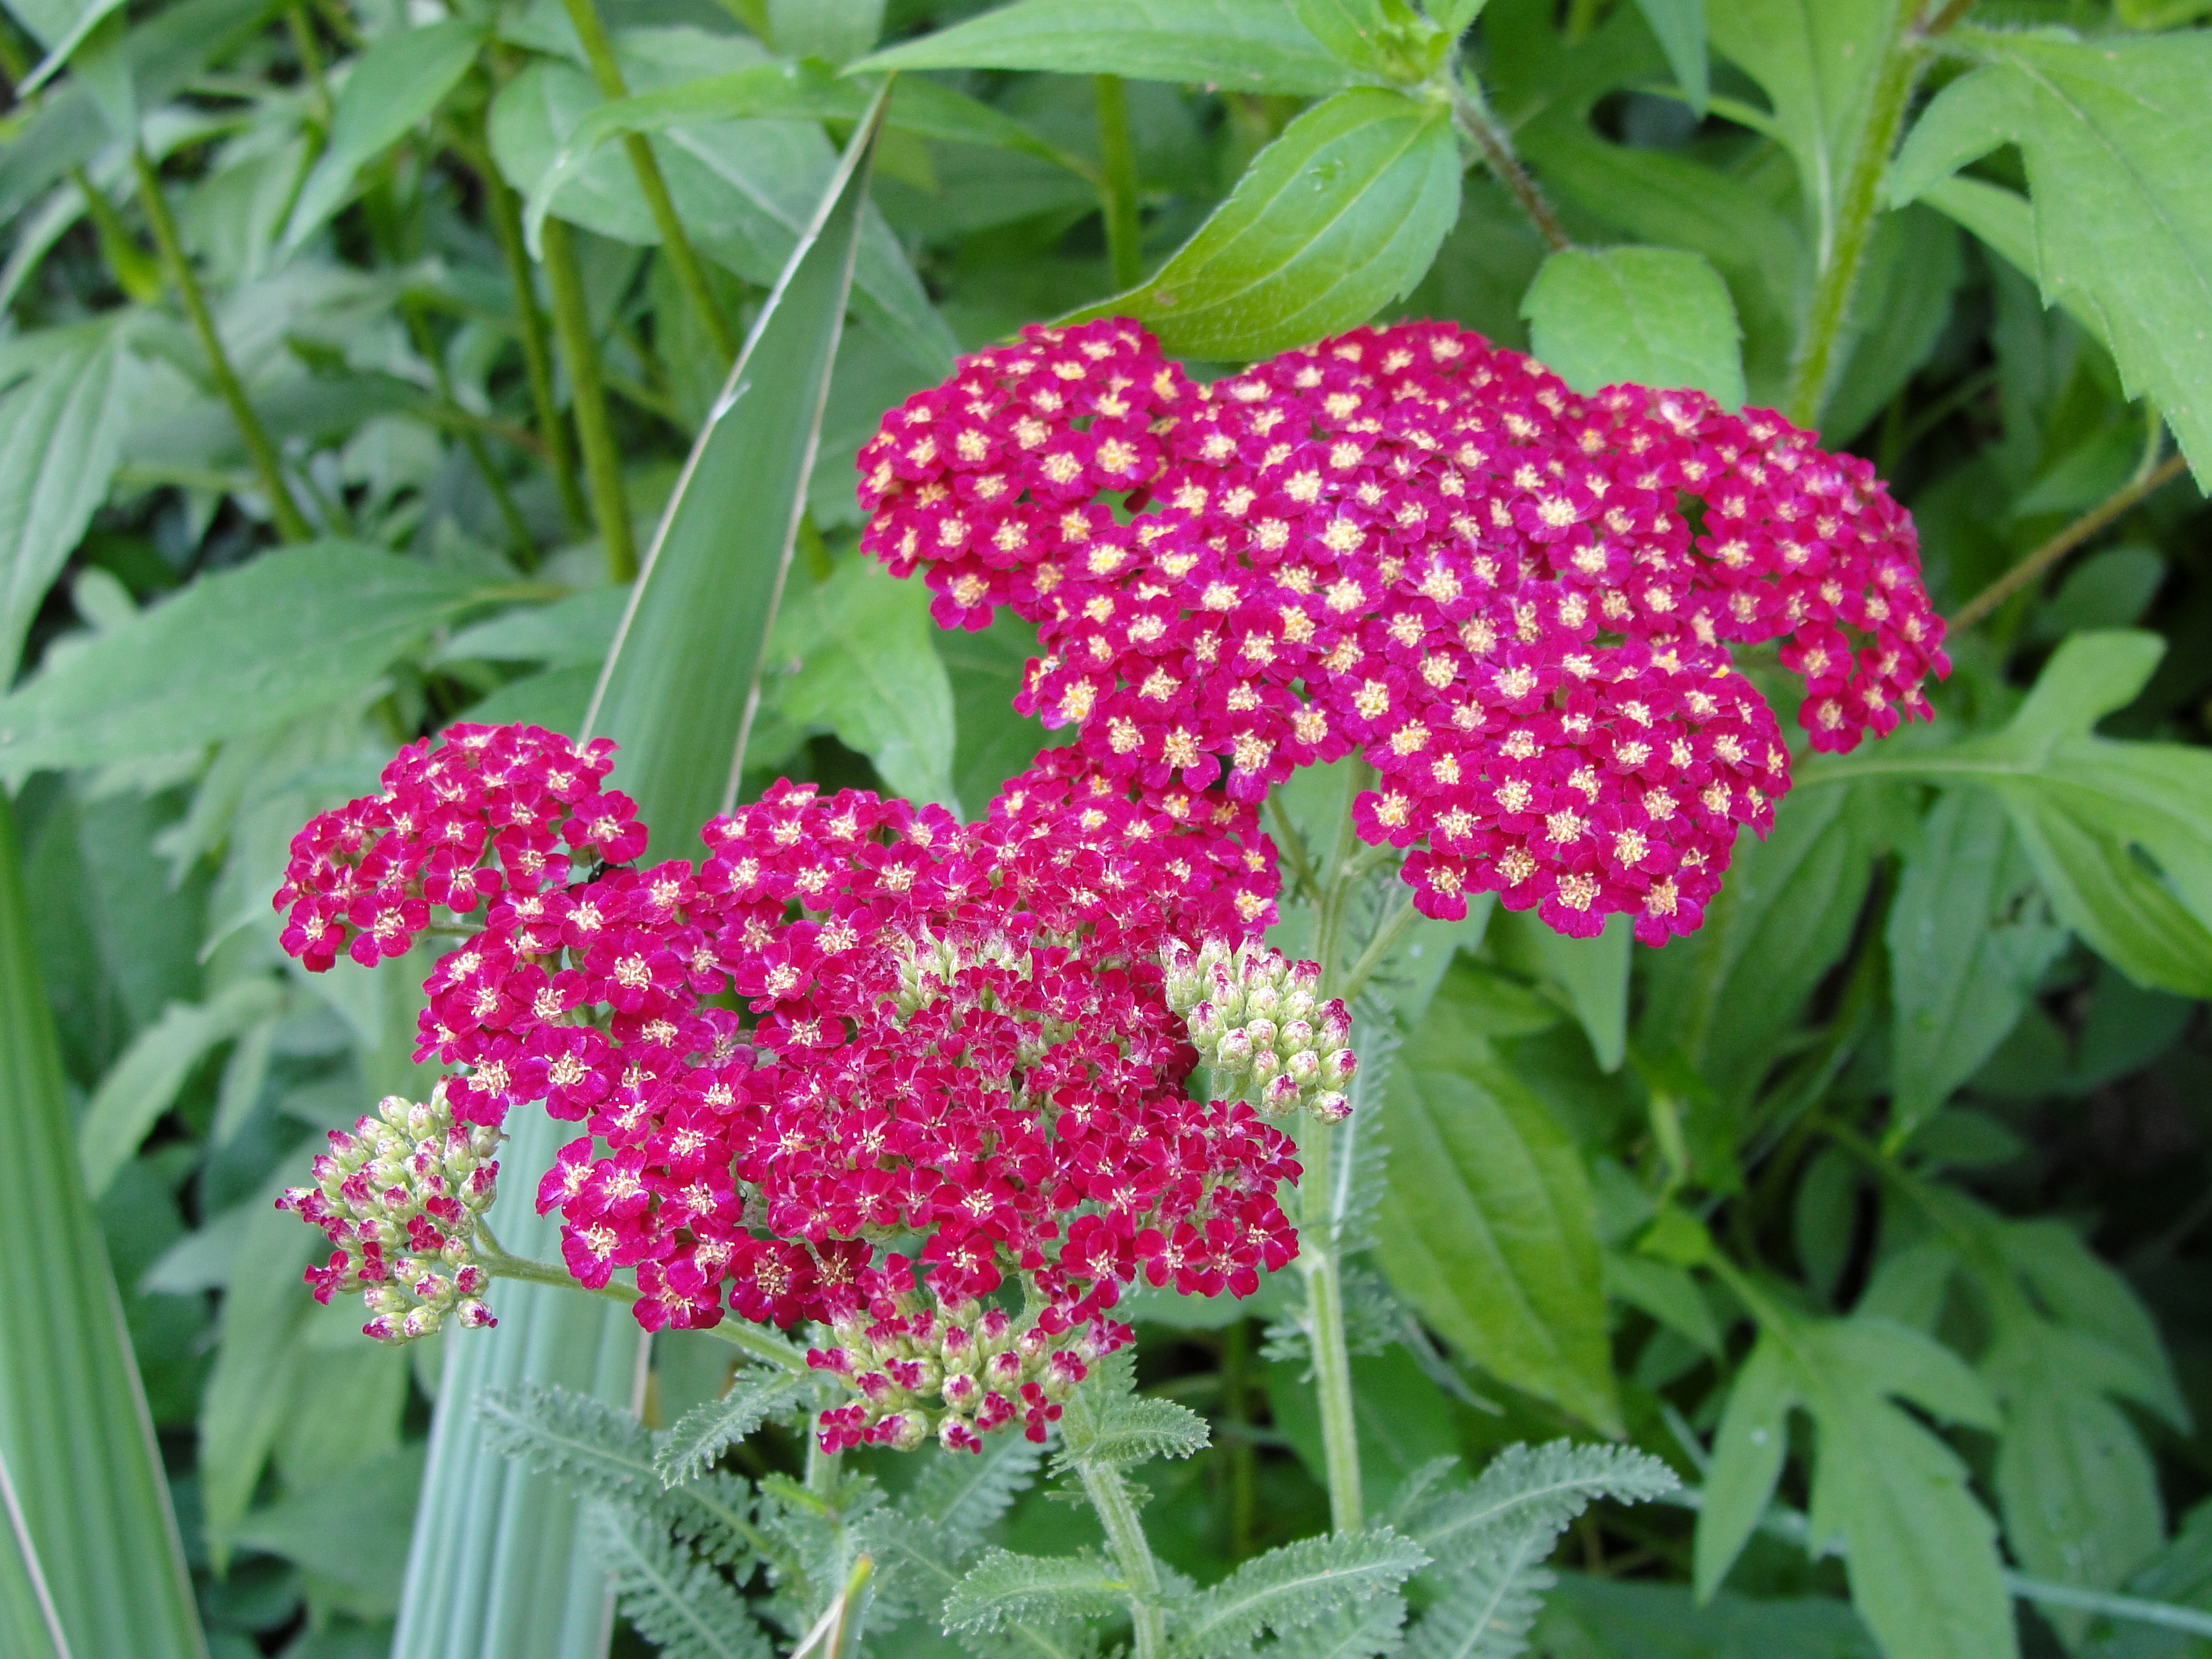
red, yellow, flower, plant, flowering plant, flora, yarrow, annual plant, herbaceous plant, subshrub